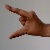
The image shows a hand gesture representing the letter 'Z' in Indian Sign Language.